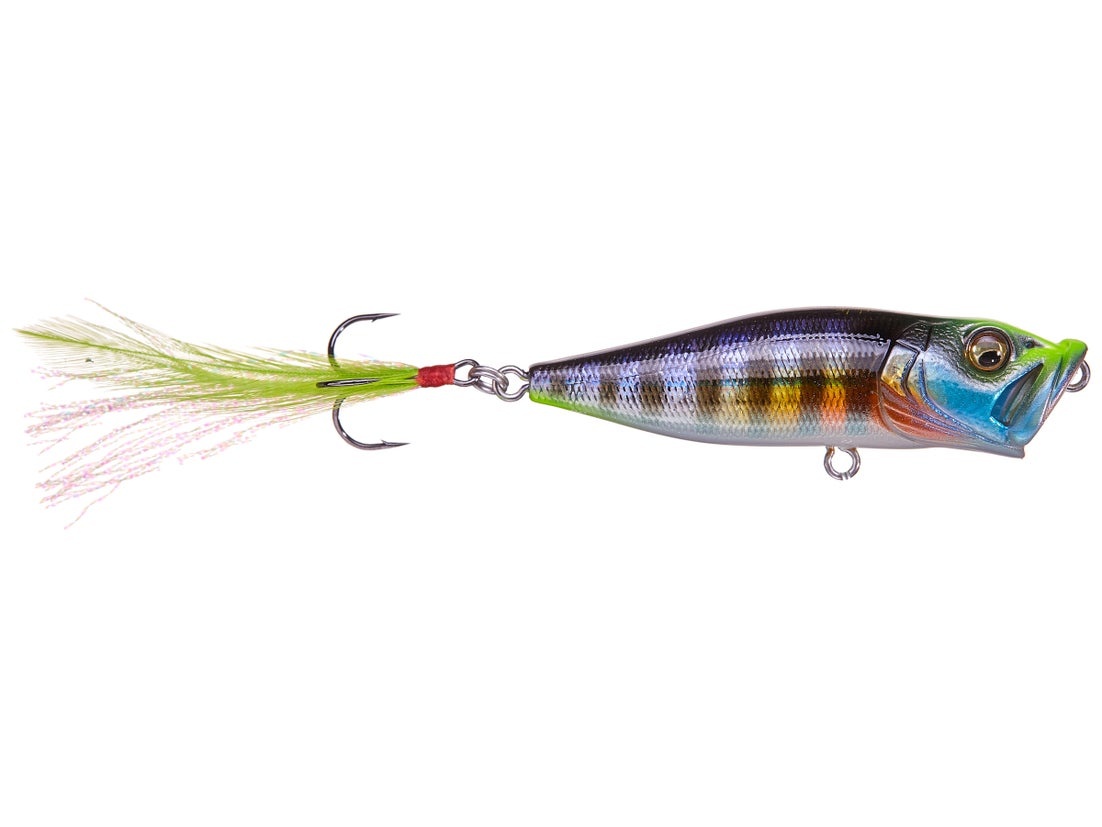
Megabass Pop X
Since it's introduction to the US market in the mid nineties, Megabass has gained a very loyal following among touring pros and the rest of us. Megabass has developed a reputation as being the most active baits in their class and, more important, the most natural actions as well. Each Megabass bait was designed and the prototype hand-carved by the master Japanese lure maker, Yuki Ito. The internal structure of Megabass lures is different than anything else on the market today; the external walls are thinner but completely supported by internal supports and each class of bait utilizes unique Moving Balancers that create the erratic action bass can't resist. The finishes on Megabass lures are unique as well. To give the most life-like look Megabass gives each bait numerous coats of paint that blend to make the color perfect and don't exhibit a sharp line from one color to the next but blend and fade into each other like in real life. All these features makes Megabass the leader in lure development and one of the ‘secrets' that win some big money all over the US. ⭐ALL LURES COME WITH FACTORY HOOKS⭐ Megabass Length Weight Class Pop X 2.5" 1/4oz Topwater
Brand: Fillet & Release Outdoors
Category: Sporting Goods > Outdoor Recreation > Fishing > Fishing Tackle > Fishing Baits & Lures > Artificial Fishing Plugs